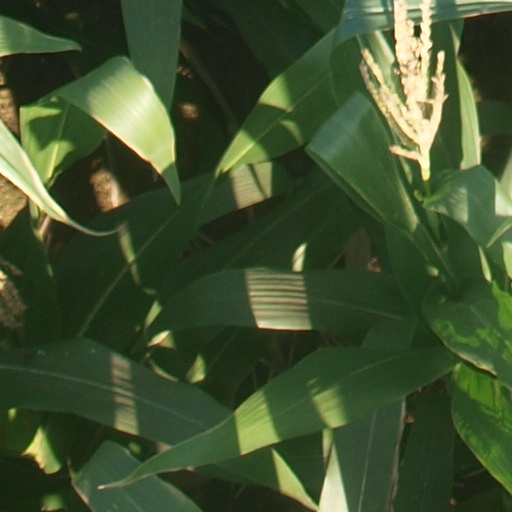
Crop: maize; corn